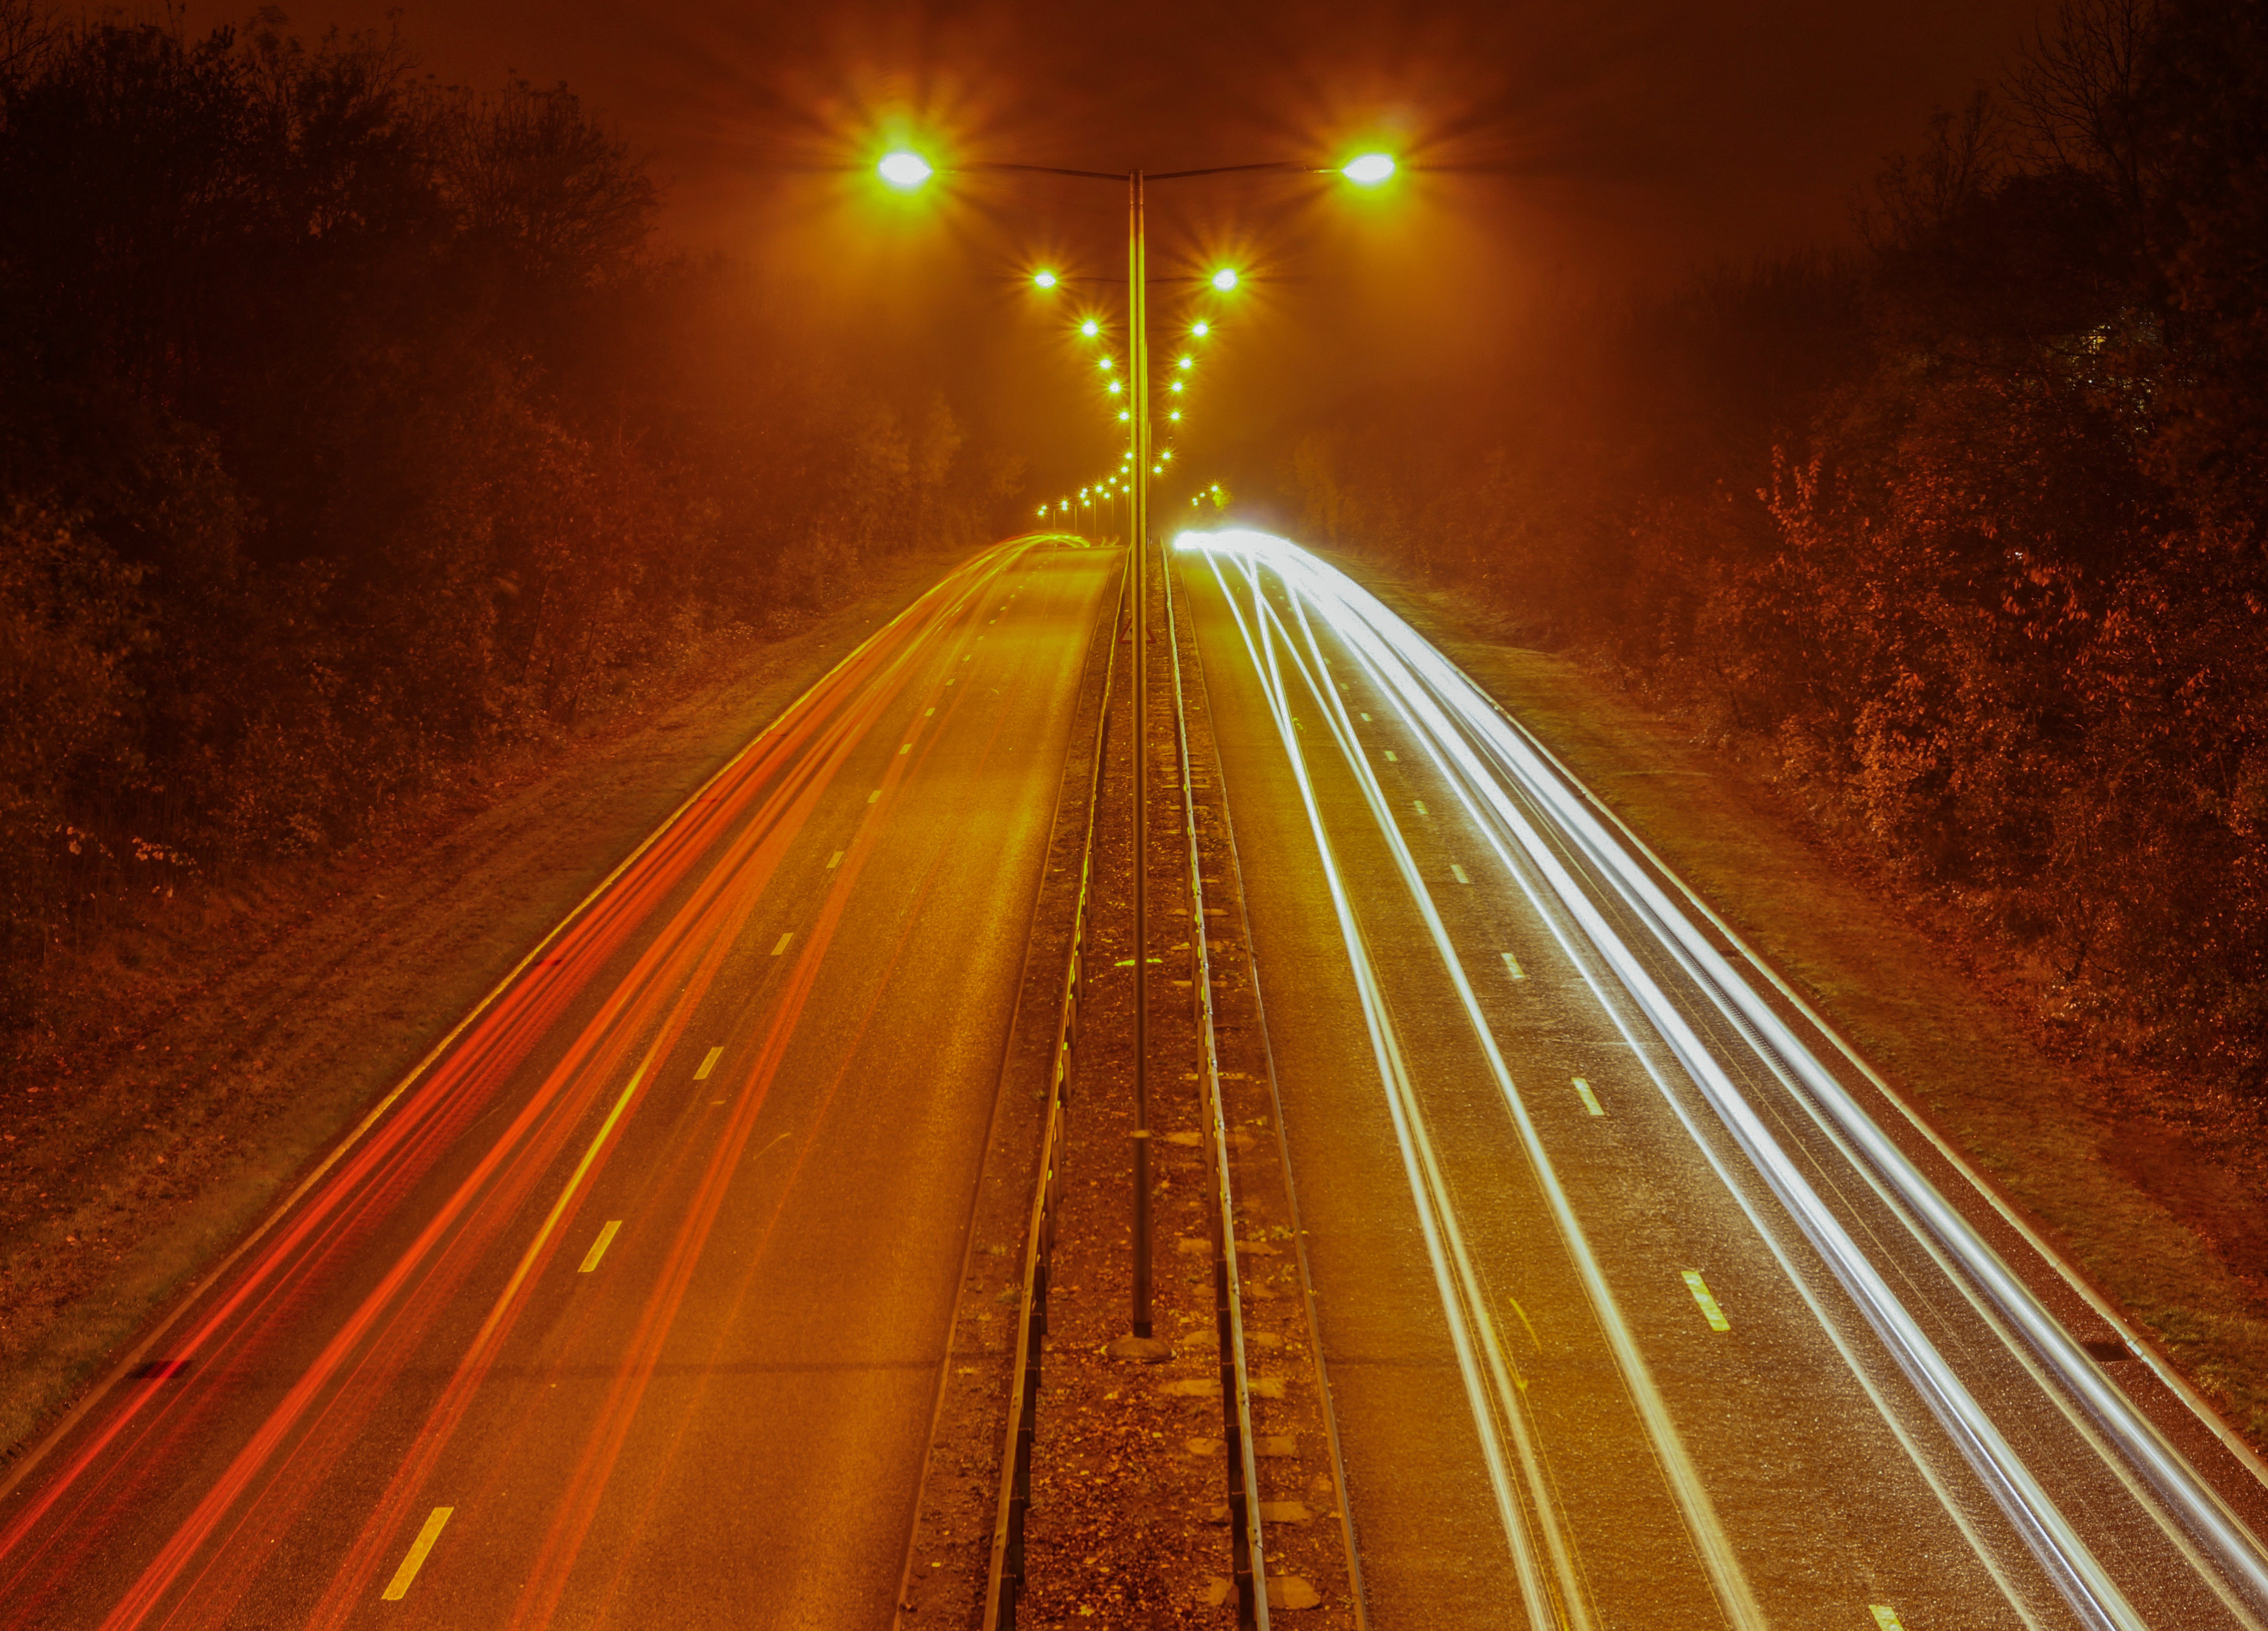
tree, light, road, trail, white, street, car, night, sunlight, morning, highway, tunnel, dark, evening, red, darkness, street light, lamp, yellow, lane, lighting, trees, long, lights, exposure, infrastructure, cars, trails, tungsten